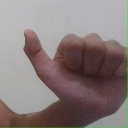
अक्षर: त